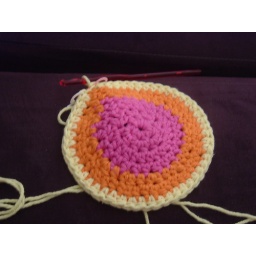
colorful hat in progress